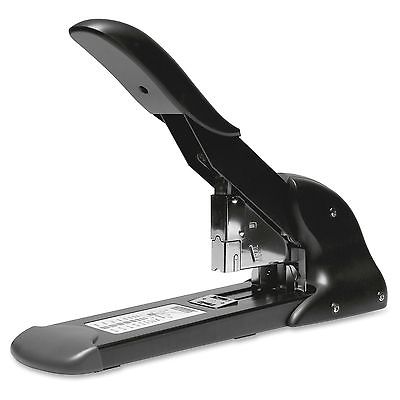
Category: stapler